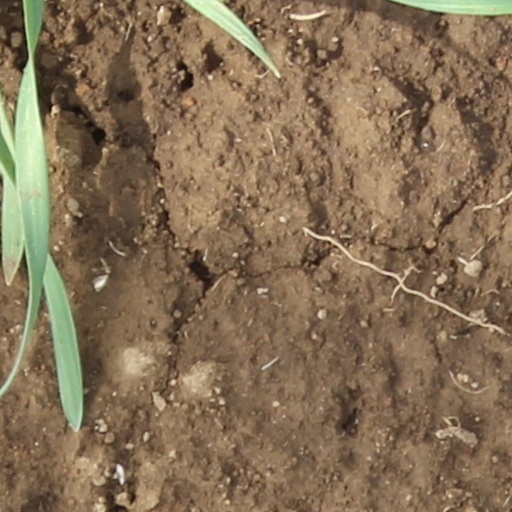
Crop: wheat